KTBS-TV

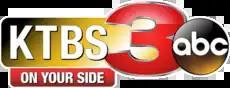
Logo until 2020.

On December 30, 2008, KTBS, LLC (by way of Wray Properties Trust) filed an application with the FCC to purchase KPXJ from Minden Television for $10.3 million, which would create the market's first legal television duopoly. As the Shreveport–Texarkana market has only eight full-power television stations (the minimum required to create a duopoly under FCC rules), it is the first duopoly legally allowed in the market. KTBS, LLC included in its license transfer request a "failing station waiver," indicating that KPXJ was in an economically non-viable position—noting that the station had lost revenue for the previous three years, and had averaged only a 1 audience share point for all but two sweeps ratings books while never reaching over a 4% share—and that FCC should relax ownership limits that apply to the Shreveport–Texarkana market so that Channel 21 could stay on the air; that limit (found in CFR§73.3555(b)(2) of the FCC's rules) permits ownership duopolies in markets with at least eight full-power stations, whereas Shreveport–Texarkana has only seven. The transfer was completed on August 3 of that year, officially making KTBS-TV and KPXJ directly owned sister stations.